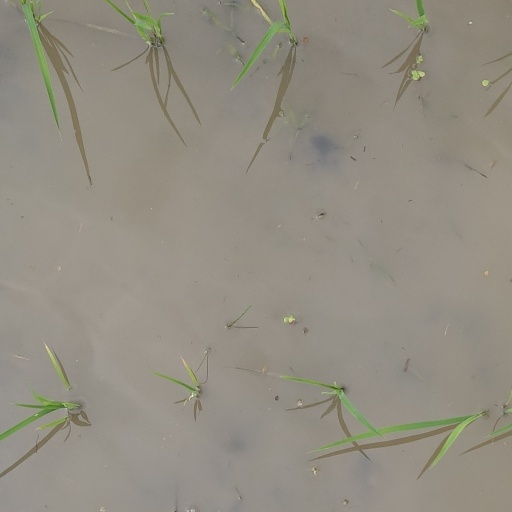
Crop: rice